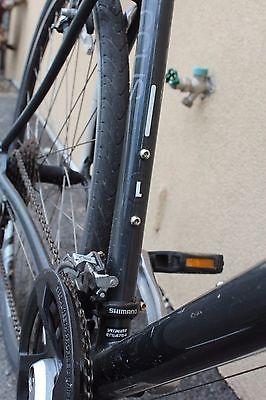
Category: bicycle